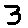
Label: 3